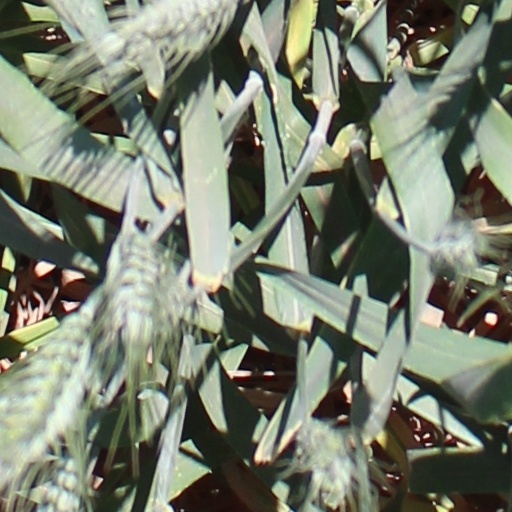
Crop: wheat